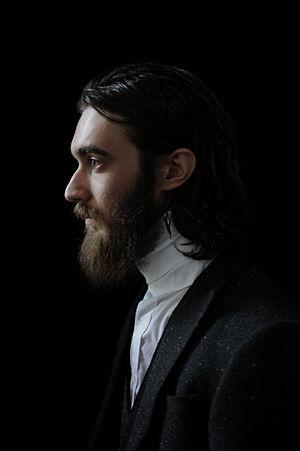
Keaton Henson est un musicien folk, artiste et poète britannique. Il est l'auteur de sept albums studios, d'un roman graphique et d'un recueil de poésie. Keaton Henson souffre de troubles de l'anxiété, et par conséquent fait rarement des performances.